Alexandra Breckenridge

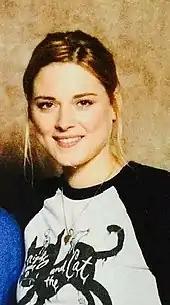
Breckenridge in 2015

In 2000, Breckenridge guest-starred as Shelly Weaver in "Freaks and Geeks". She also guest-starred in "Buffy the Vampire Slayer", "Charmed", "", "Dawson's Creek", "JAG", "Medium", "Psych", and "Undeclared". Breckenridge also guest-starred as Francise in three episodes of "Opposite Sex". In 2002, she appeared in the film "Big Fat Liar", starring Frankie Muniz, as Jason Shepherd's older sister Janie.